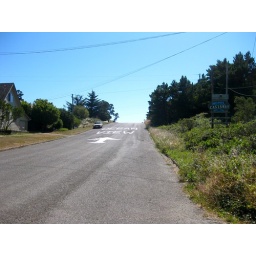
Irresistible road sign in Port Orford